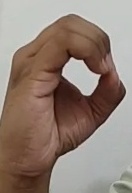
ASL sign: O